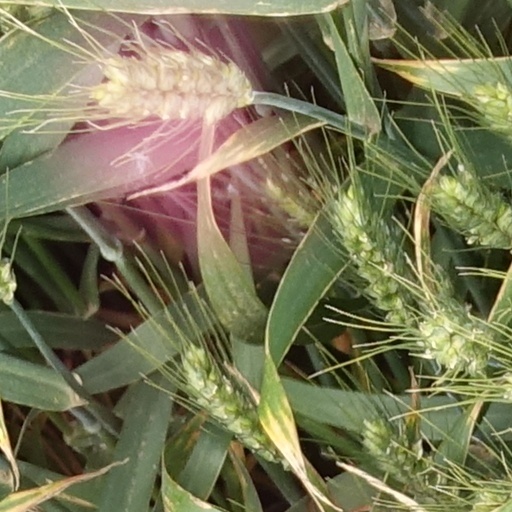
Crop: wheat